Southern Ocean

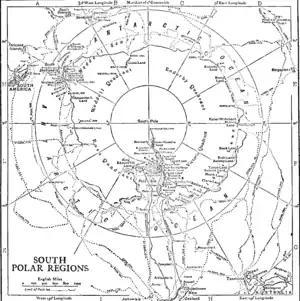
1911 South Polar Regions exploration map

The first land south of the parallel 60° south latitude was discovered by the Englishman William Smith, who sighted Livingston Island on 19 February 1819. A few months later Smith returned to explore the other islands of the South Shetlands archipelago, landed on King George Island, and claimed the new territories for Britain.